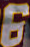
Number: 6